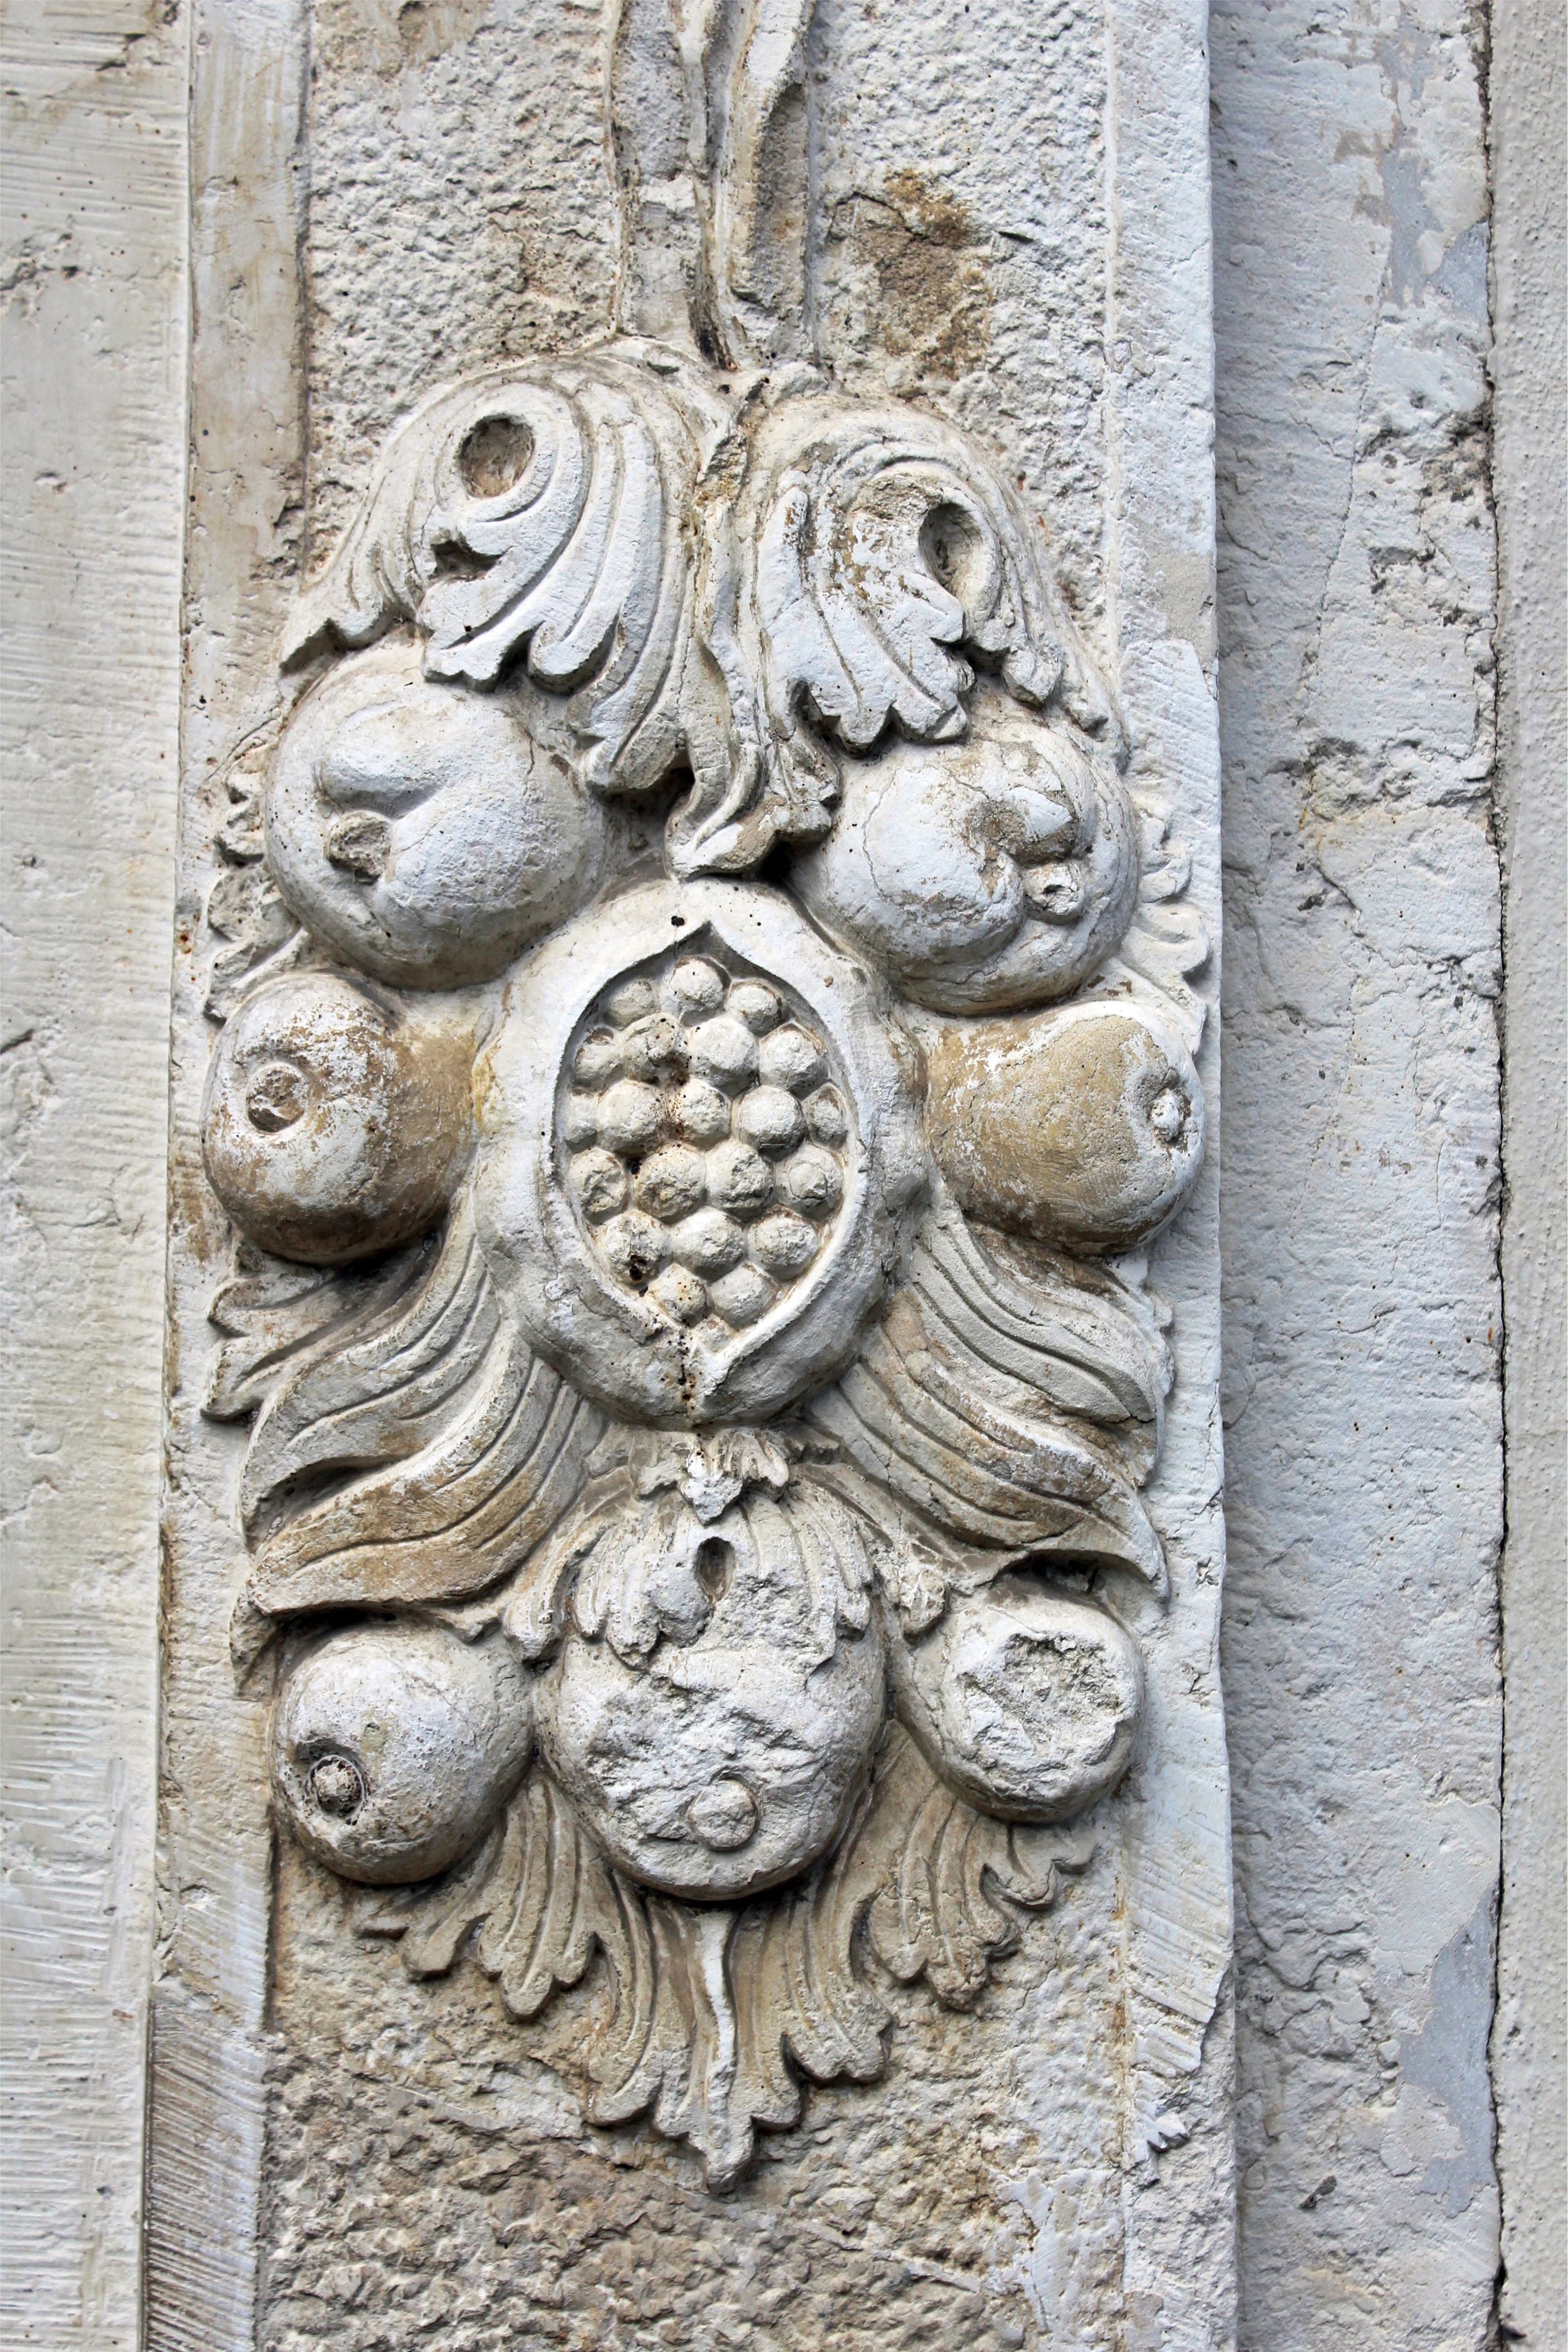
rock, wood, old, stone, monument, statue, ornament, old town, sculpture, art, temple, carving, relief, historically, middle ages, stony, stone carving, ancient history, facade jewelry, stucco relief, fruechterelief